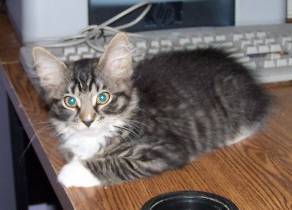
Label: cat